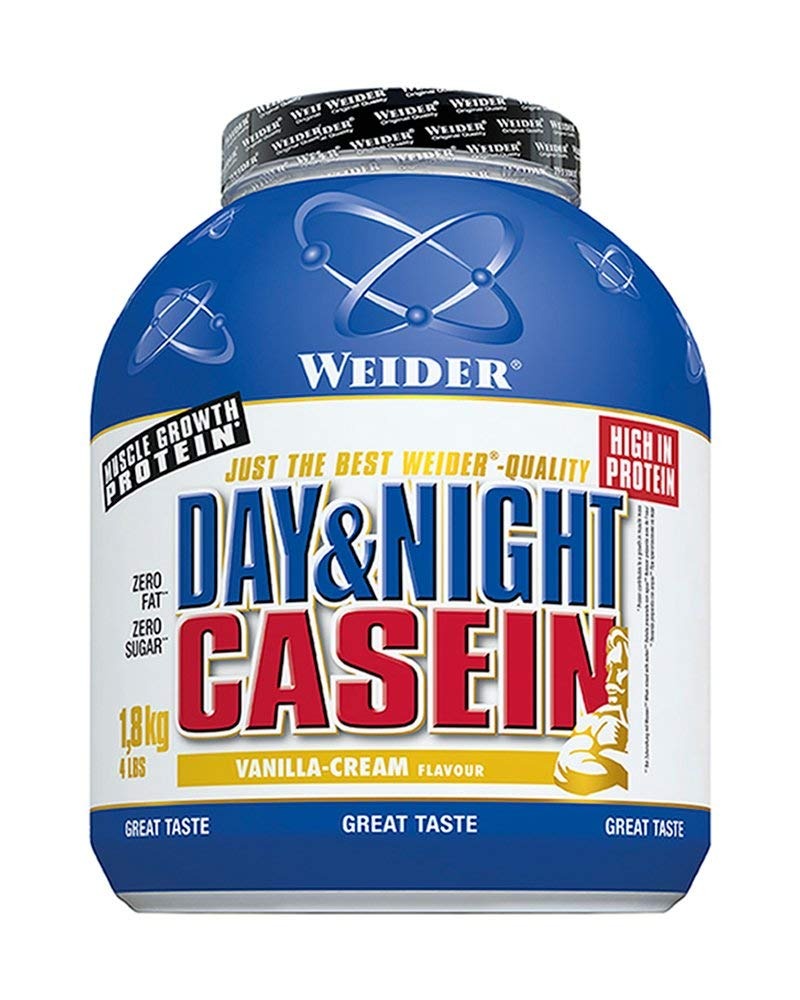
Item Name: Power Cakes Protein Packs Flapjack & Waffle Mix Dark Chocolate 18 oz (Pack of 3)
Value: 3.0
Unit: Count

Price: 5.855